The Perfect Girl (2015 film)

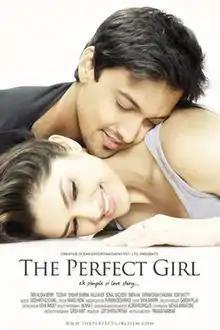

The Perfect Girl is a 2015 Hindi-language Indian feature film written and directed by Prakash Nambiar.